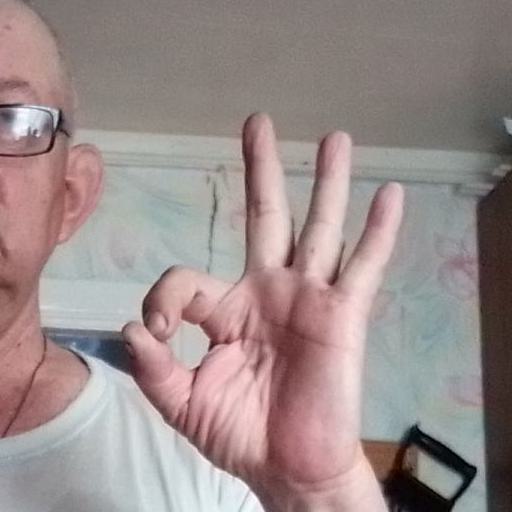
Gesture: ok